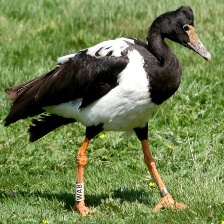
Species: MAGPIE GOOSE
Scientific name: ANSERANAS SEMIPALMATA
ImageNet parent category: goose